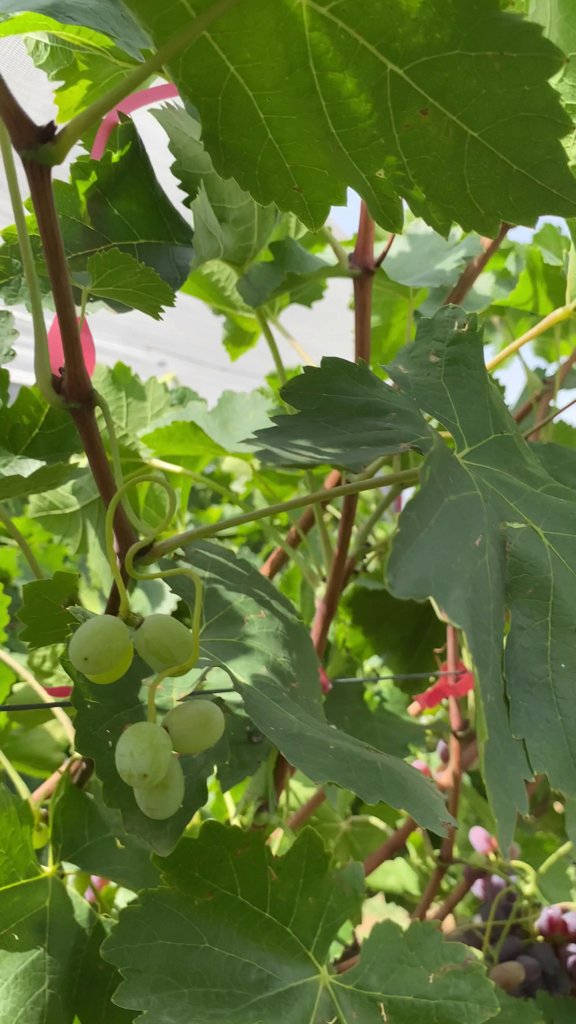
Berries visible: 19
Grape clusters: 2